Answer in natural language. Considering the relative positions, where is Window with respect to simple wooden bench? Choose between the following options: left or right
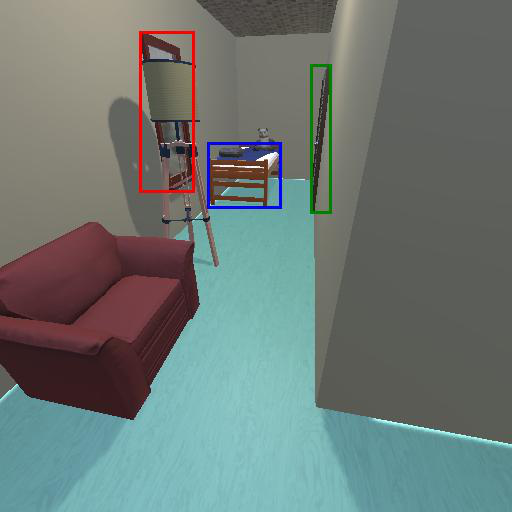
<answer>left</answer>